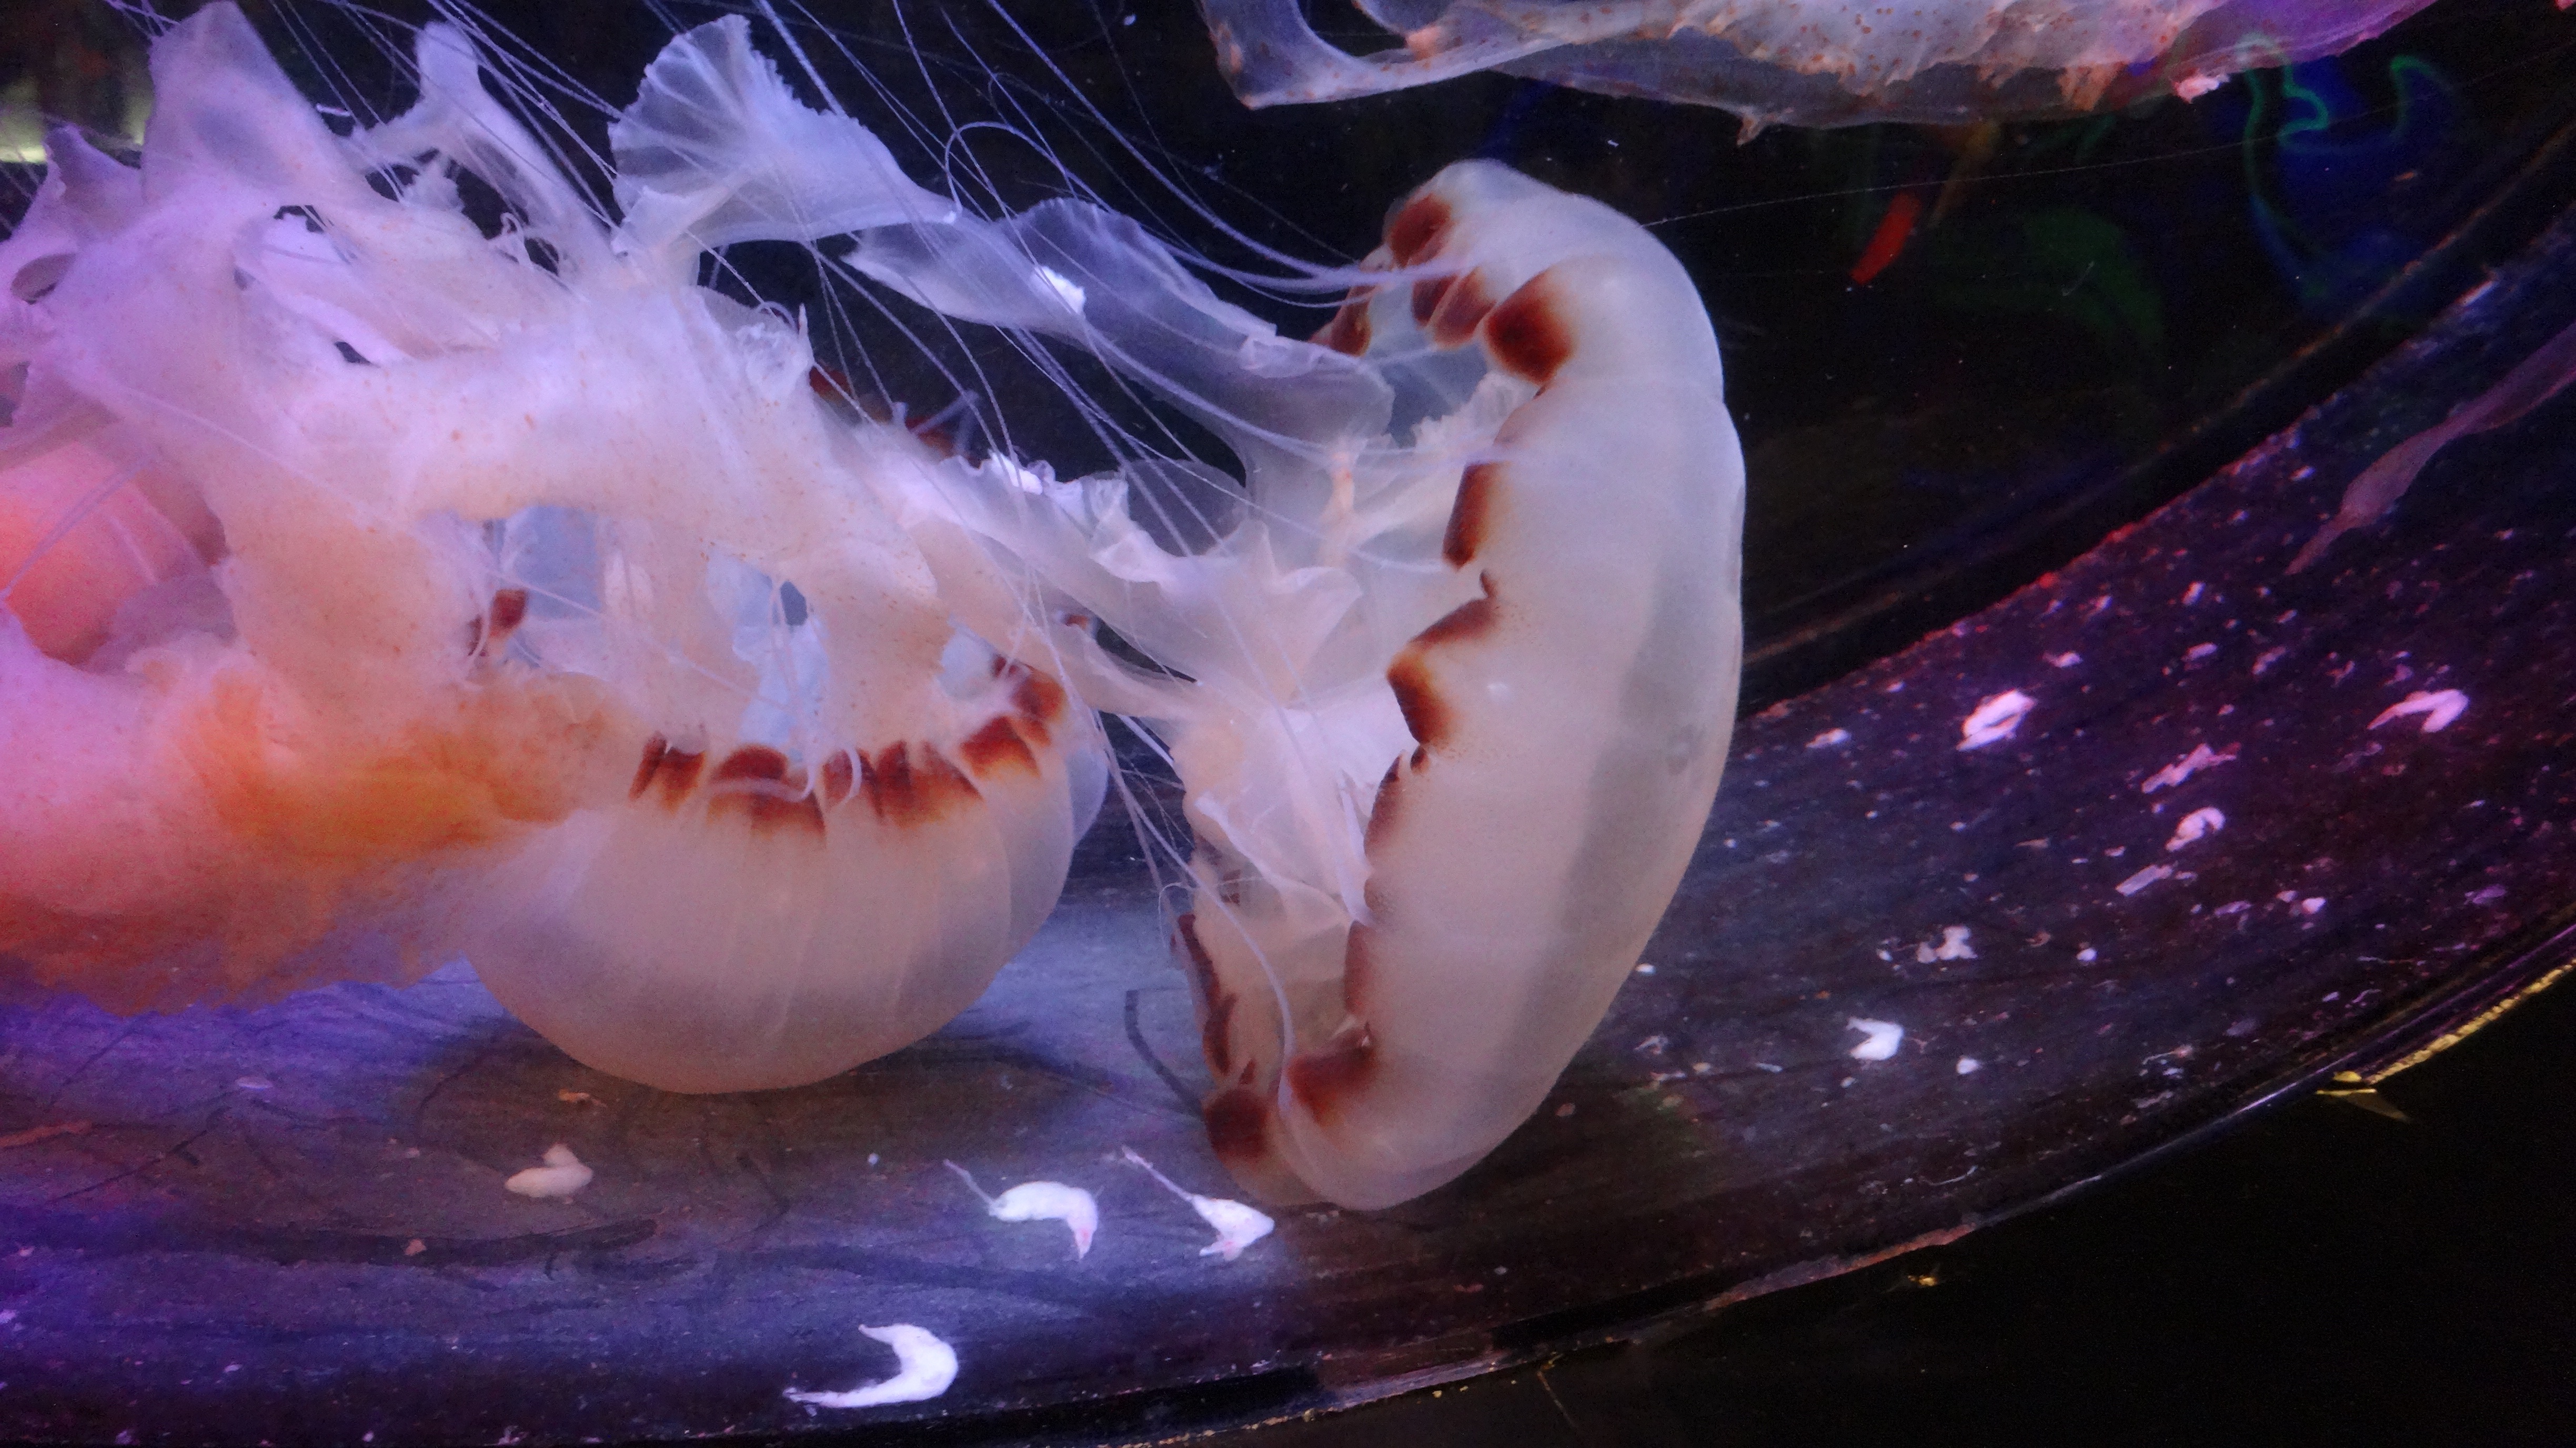
biology, jellyfish, invertebrate, medusa, aquarium, malaysia, macro photography, marine biology, marine invertebrates, deep sea fish